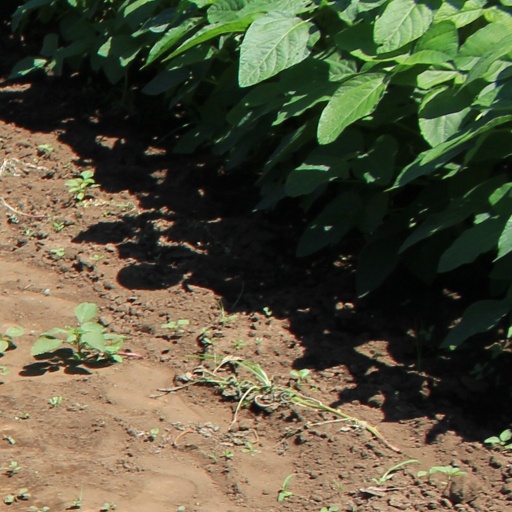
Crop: soybean